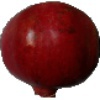
Label: Pomegranate 1